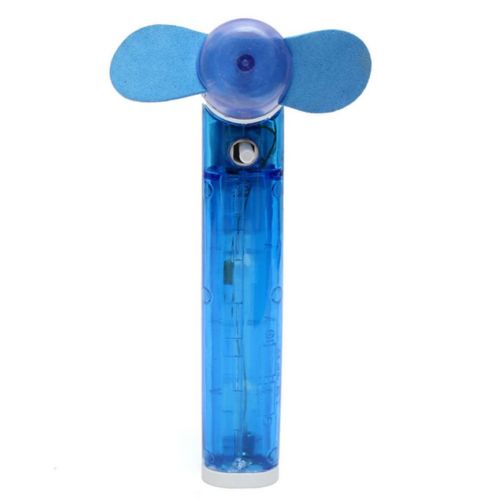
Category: fan